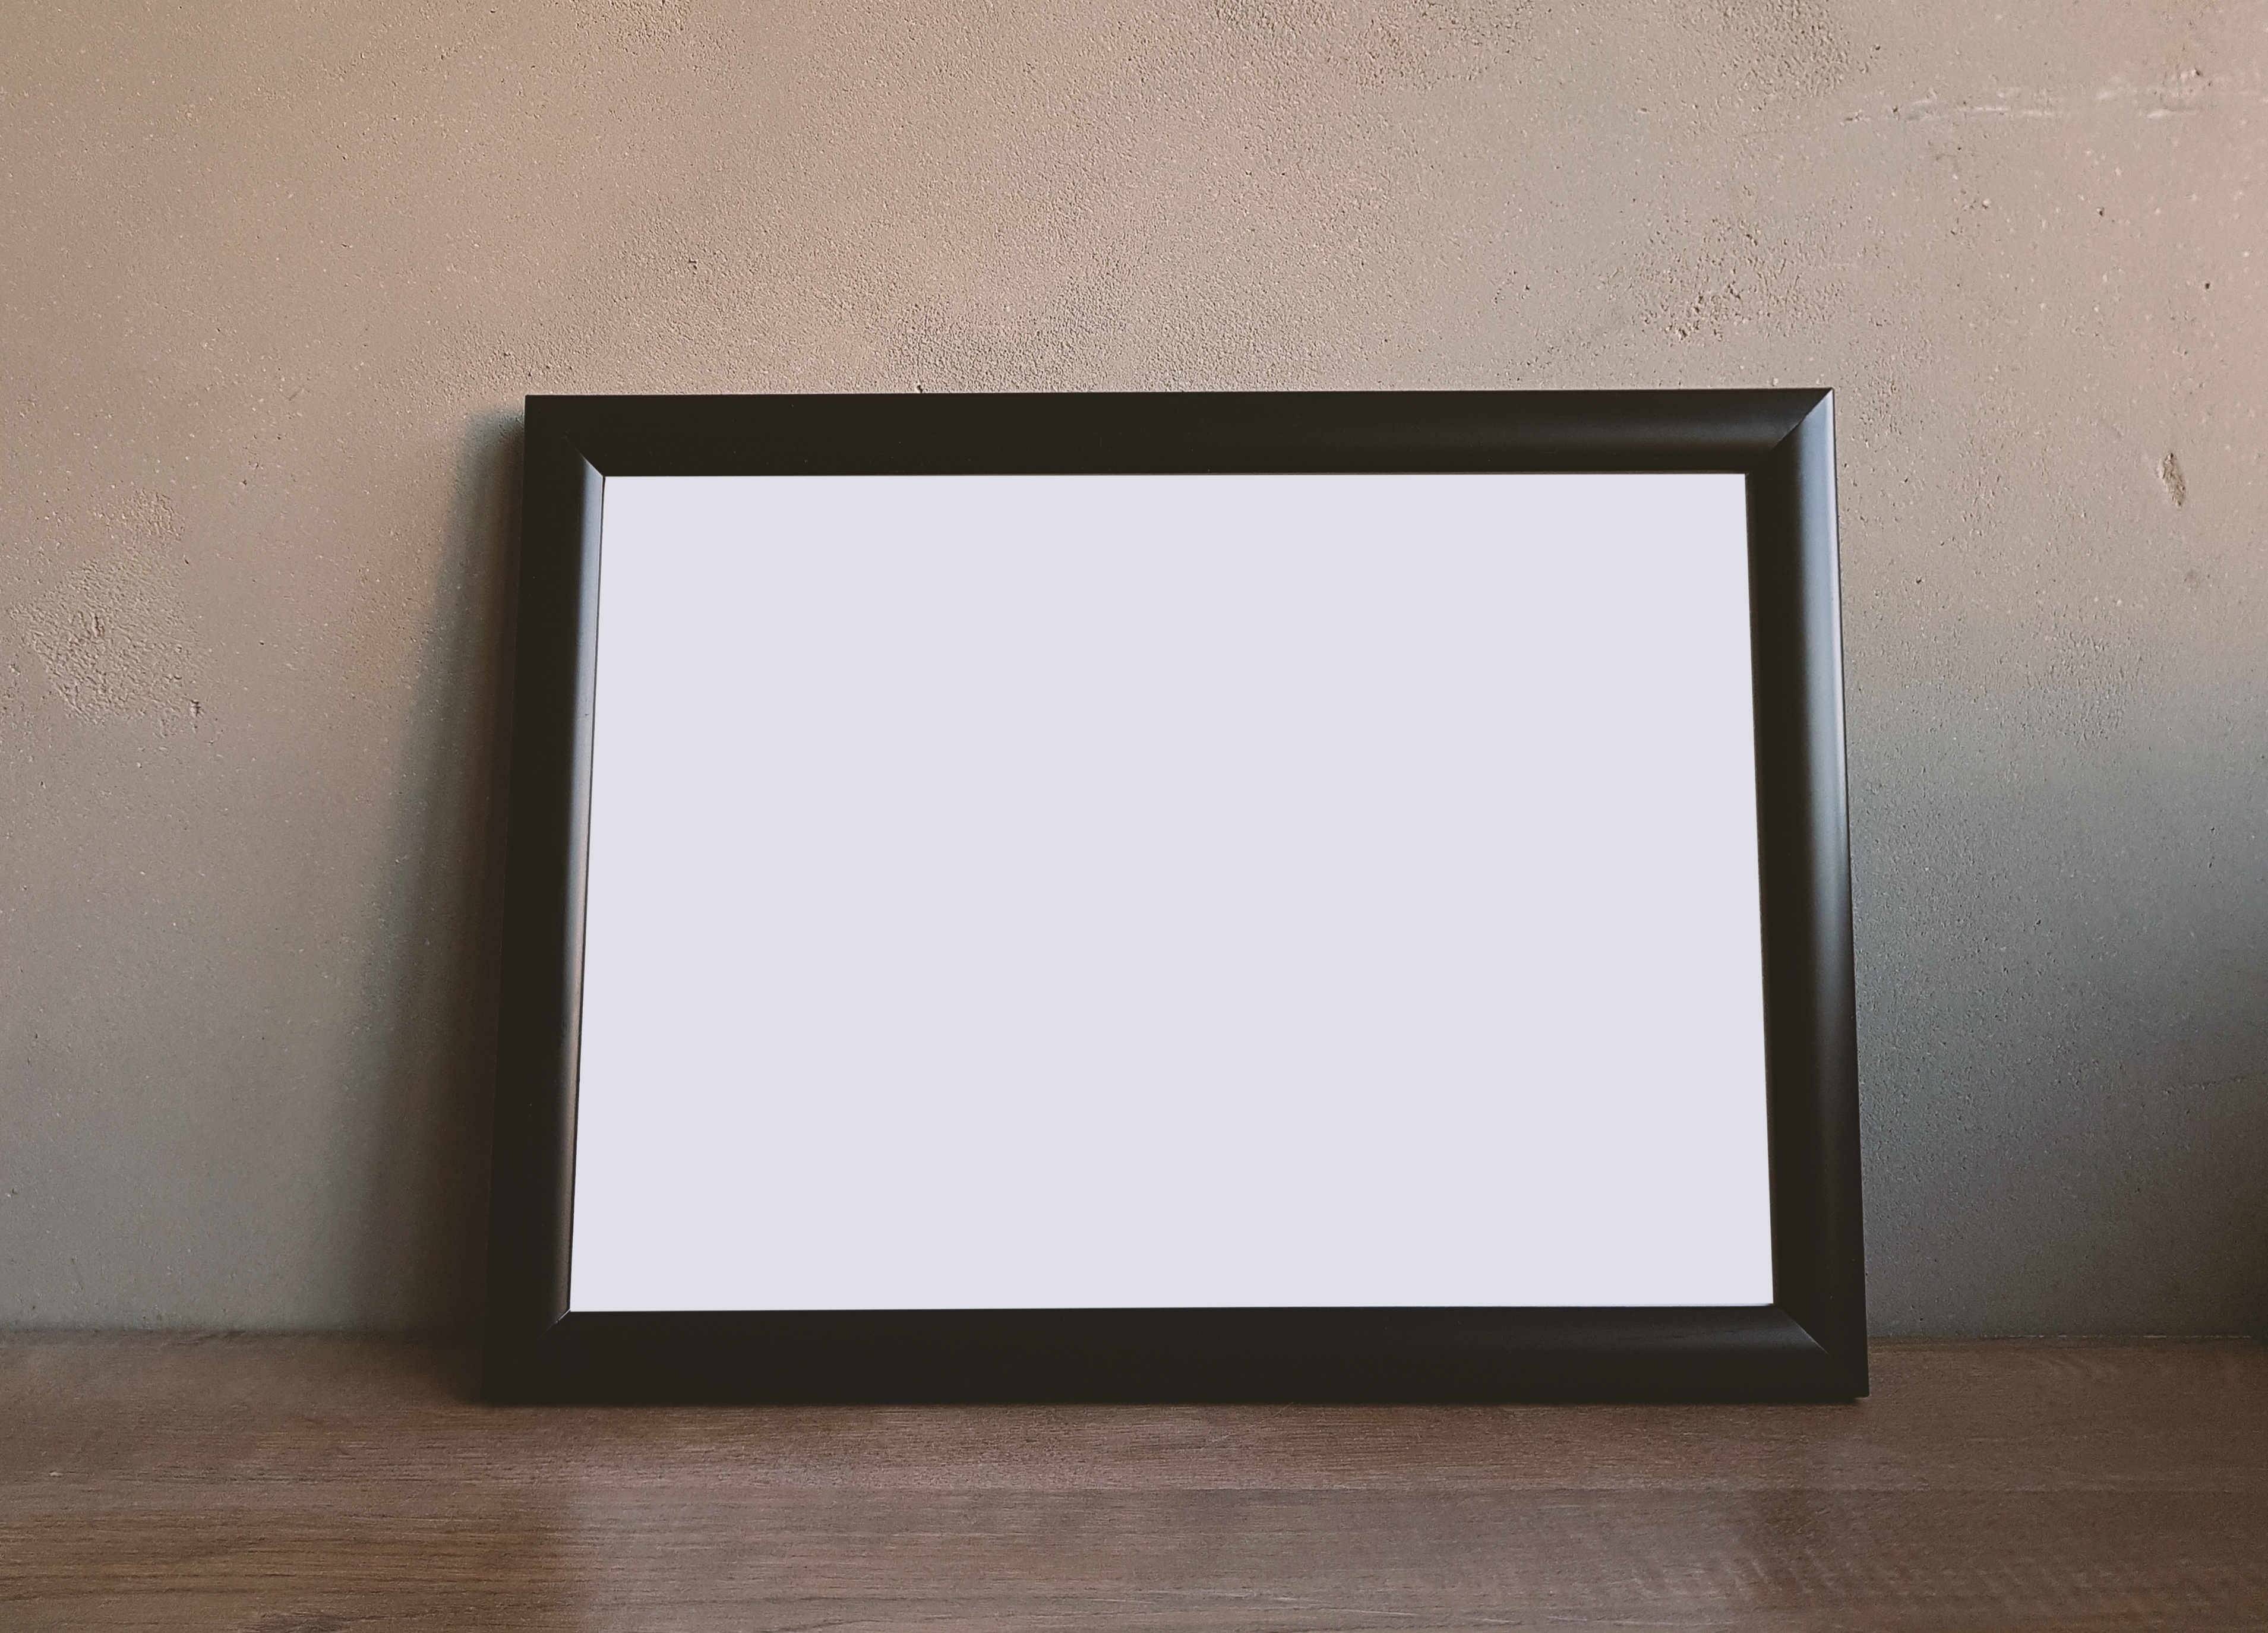
wood, white, window, wall, frame, empty, room, concrete, blank, indoors, rectangle, picture frame, image, shape, margin, public domain images